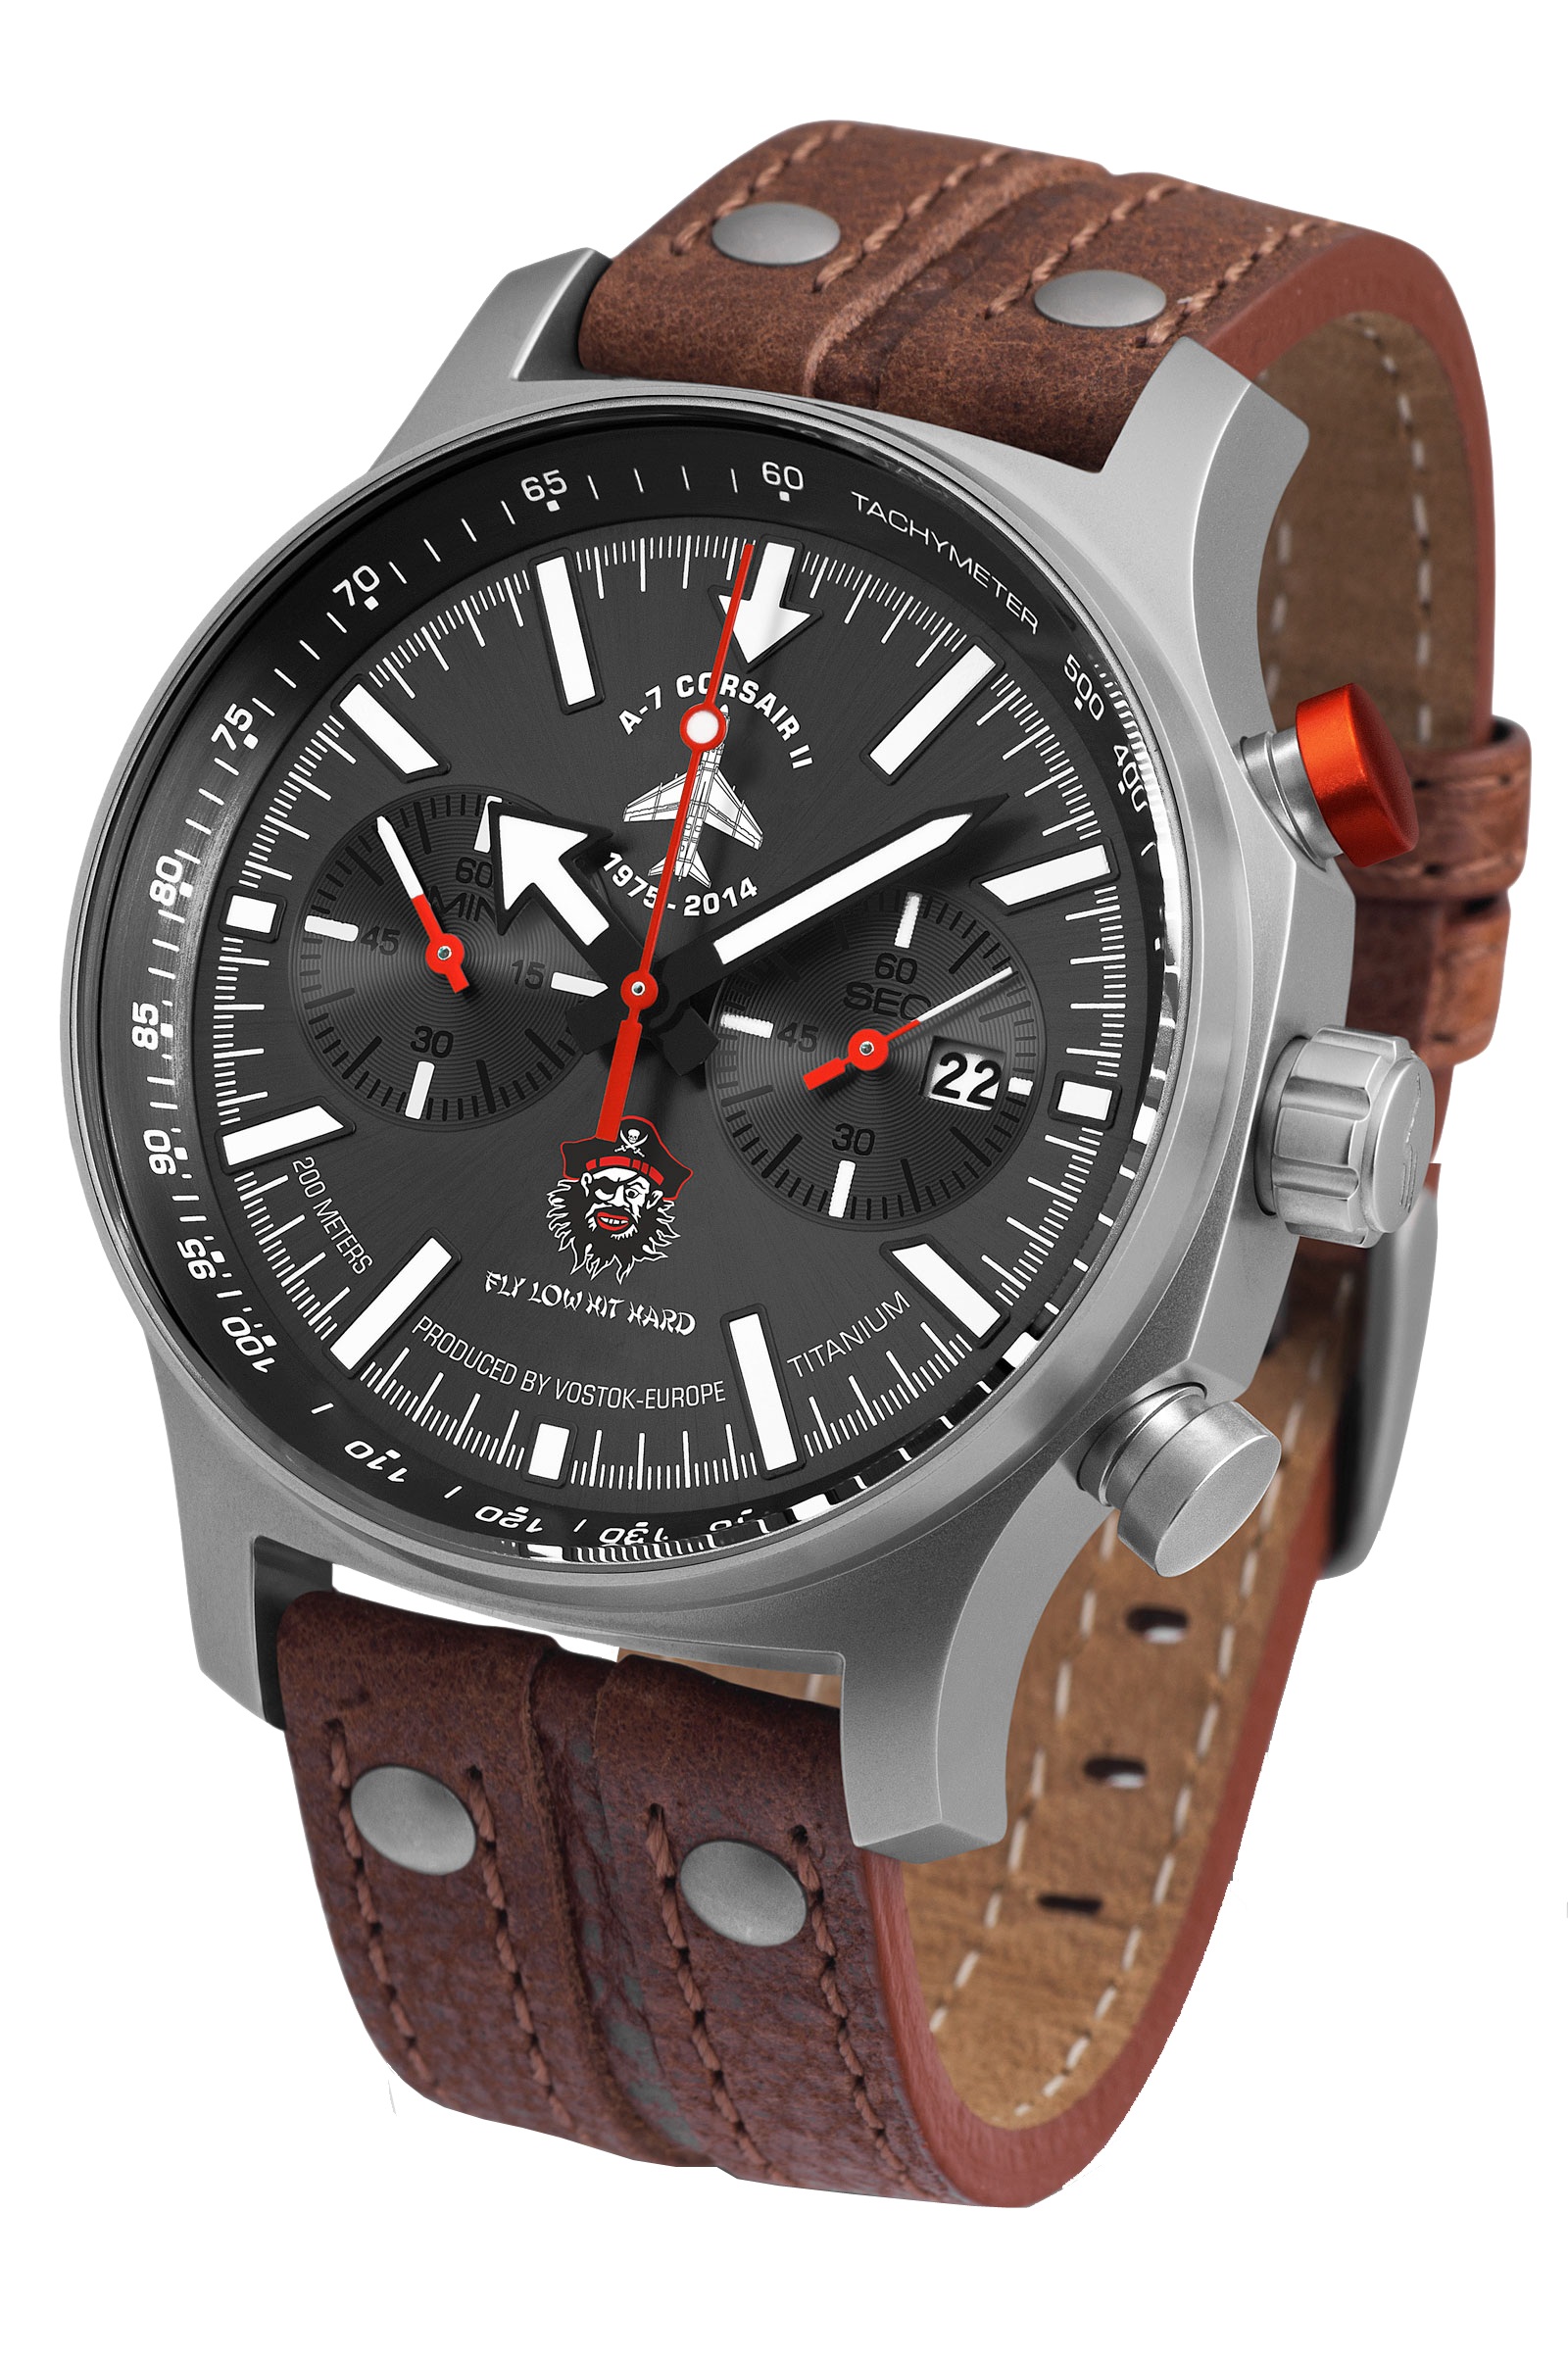
watch, hand, male, accessories, corsair, a7, strap, vostok europe, watch strap, watch accessory